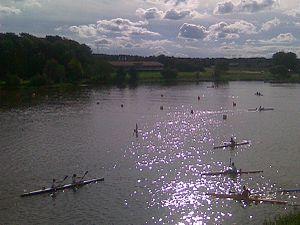
Storå ou Storåen, est un fleuve situé dans le Jutland central au Danemark.